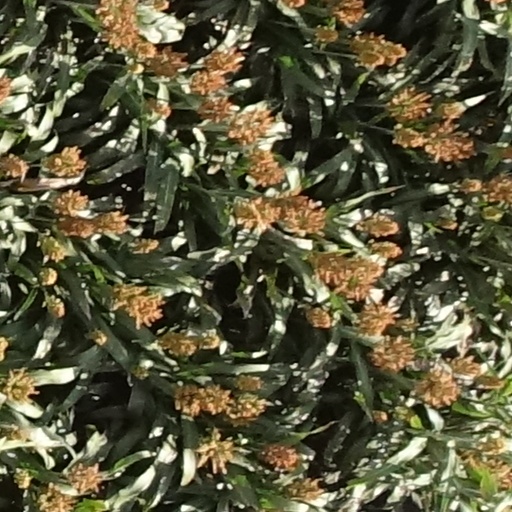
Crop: sorghum